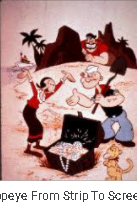
Portrait style: Cartoon Portrait